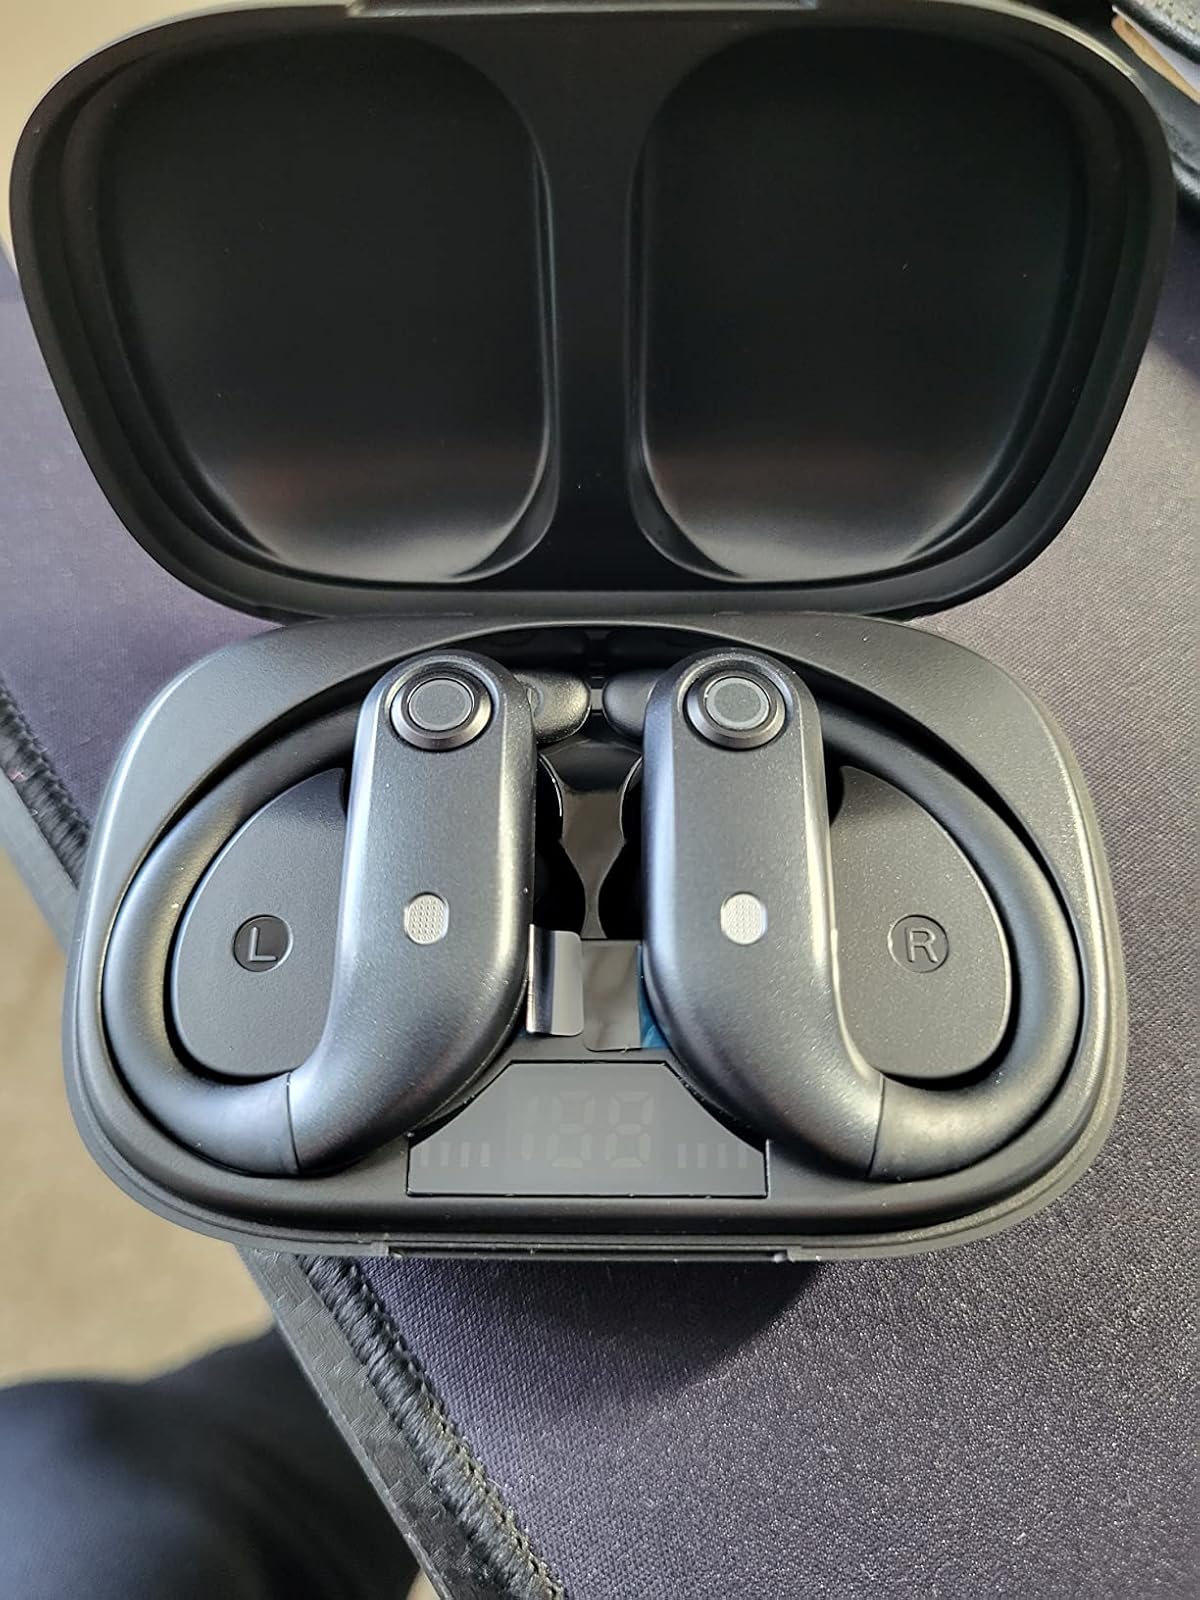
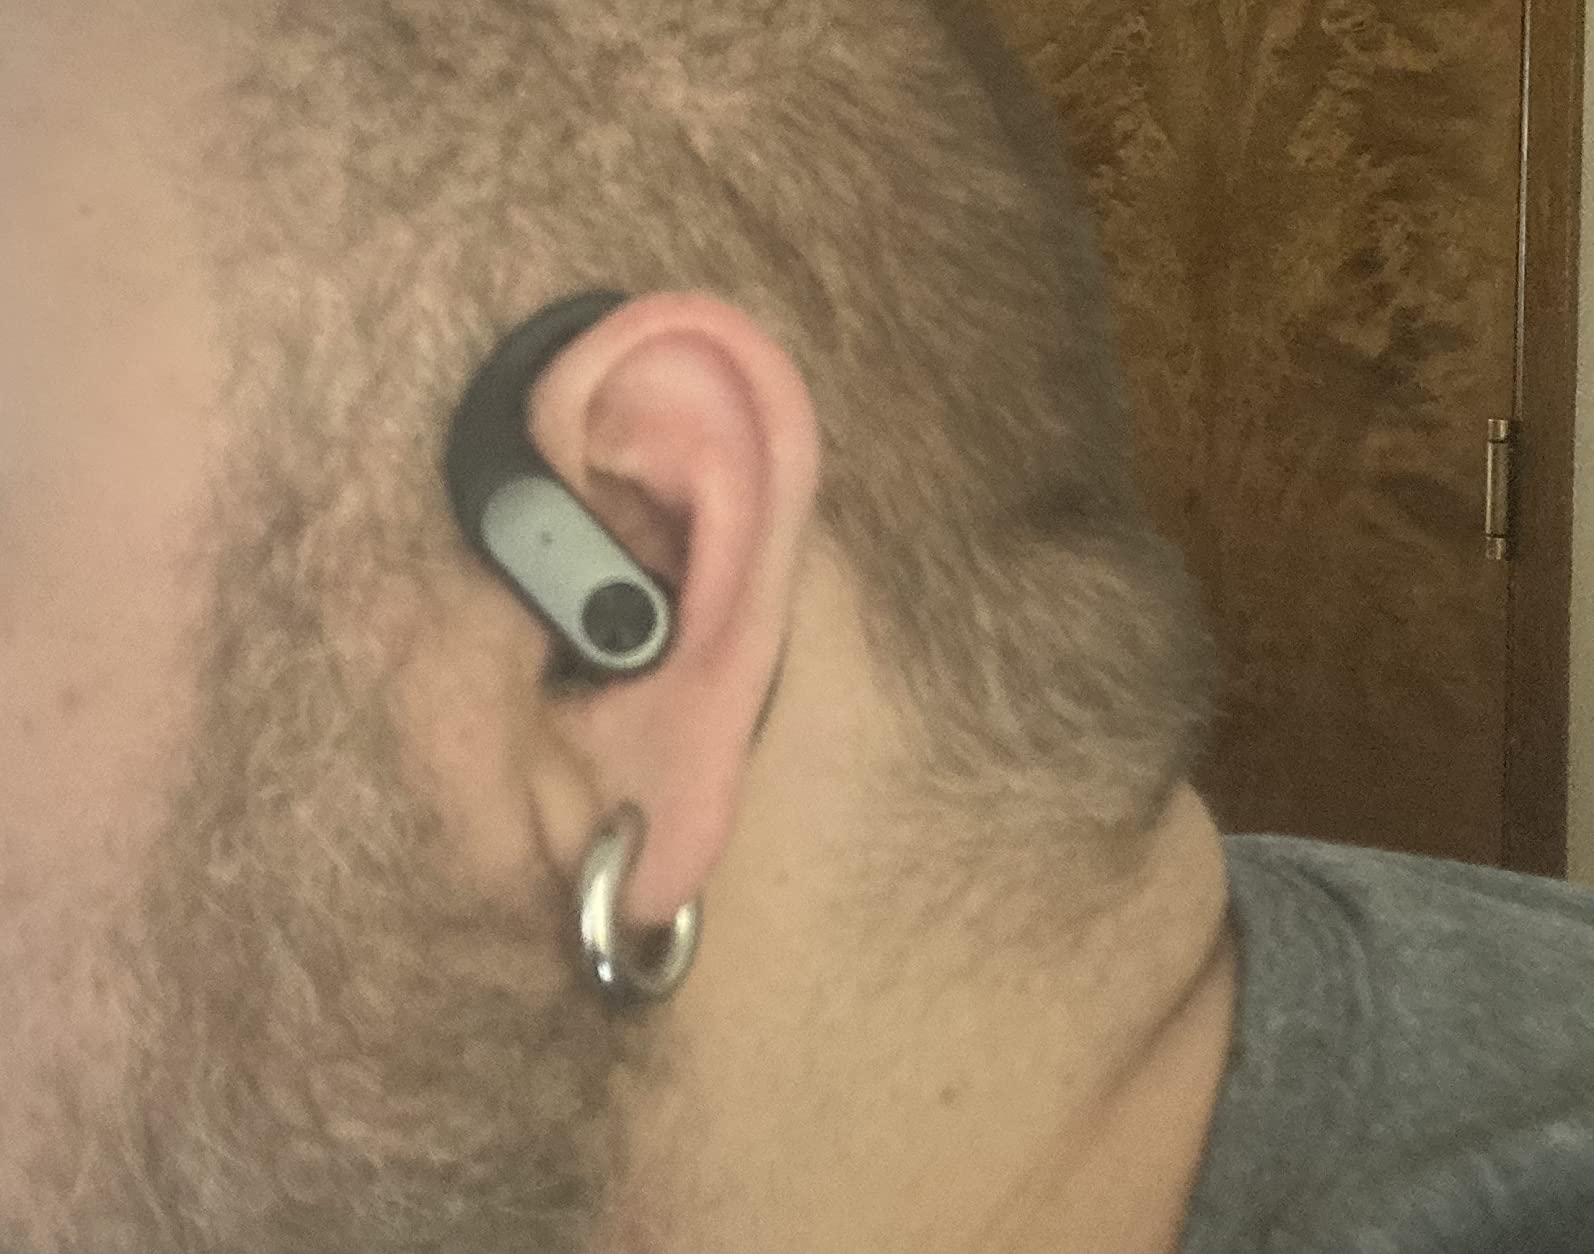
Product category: earbuds
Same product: no